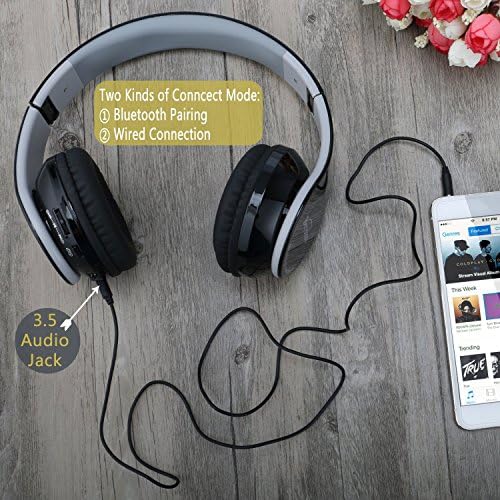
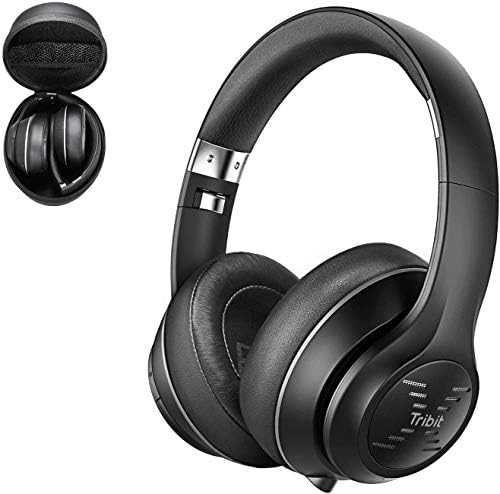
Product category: headphones
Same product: no